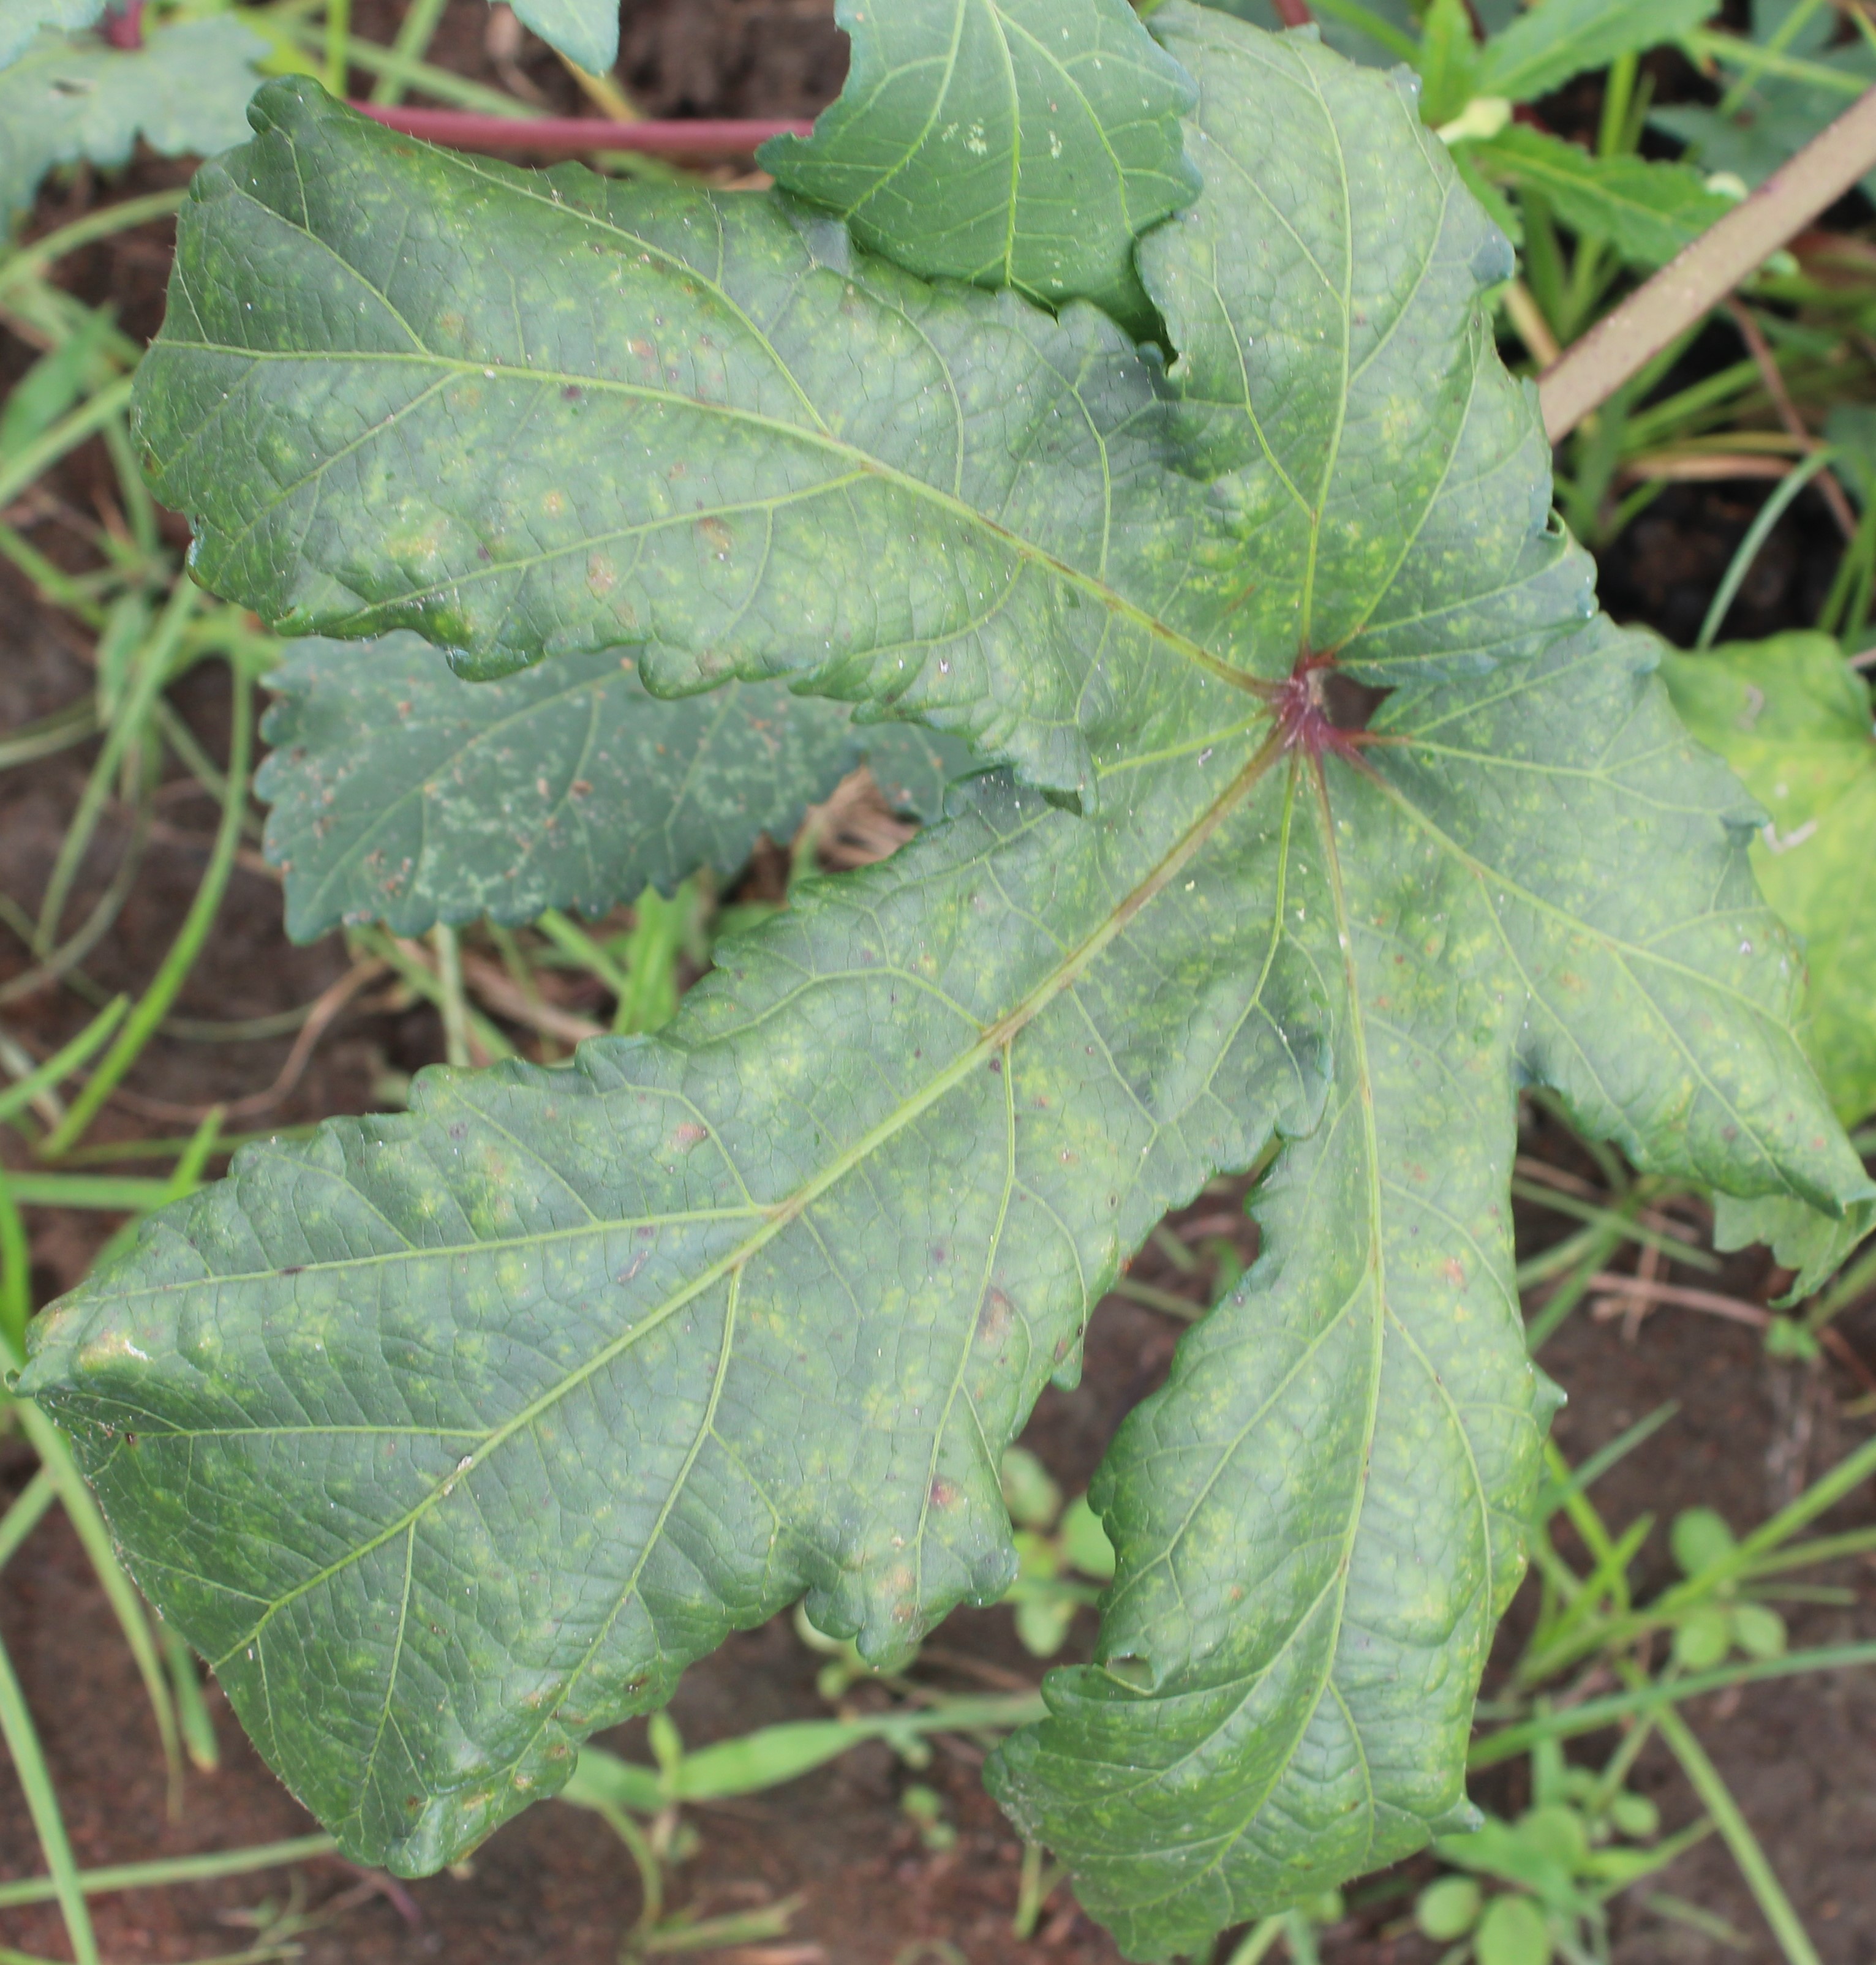
Label: Phyllosticta leaf spot